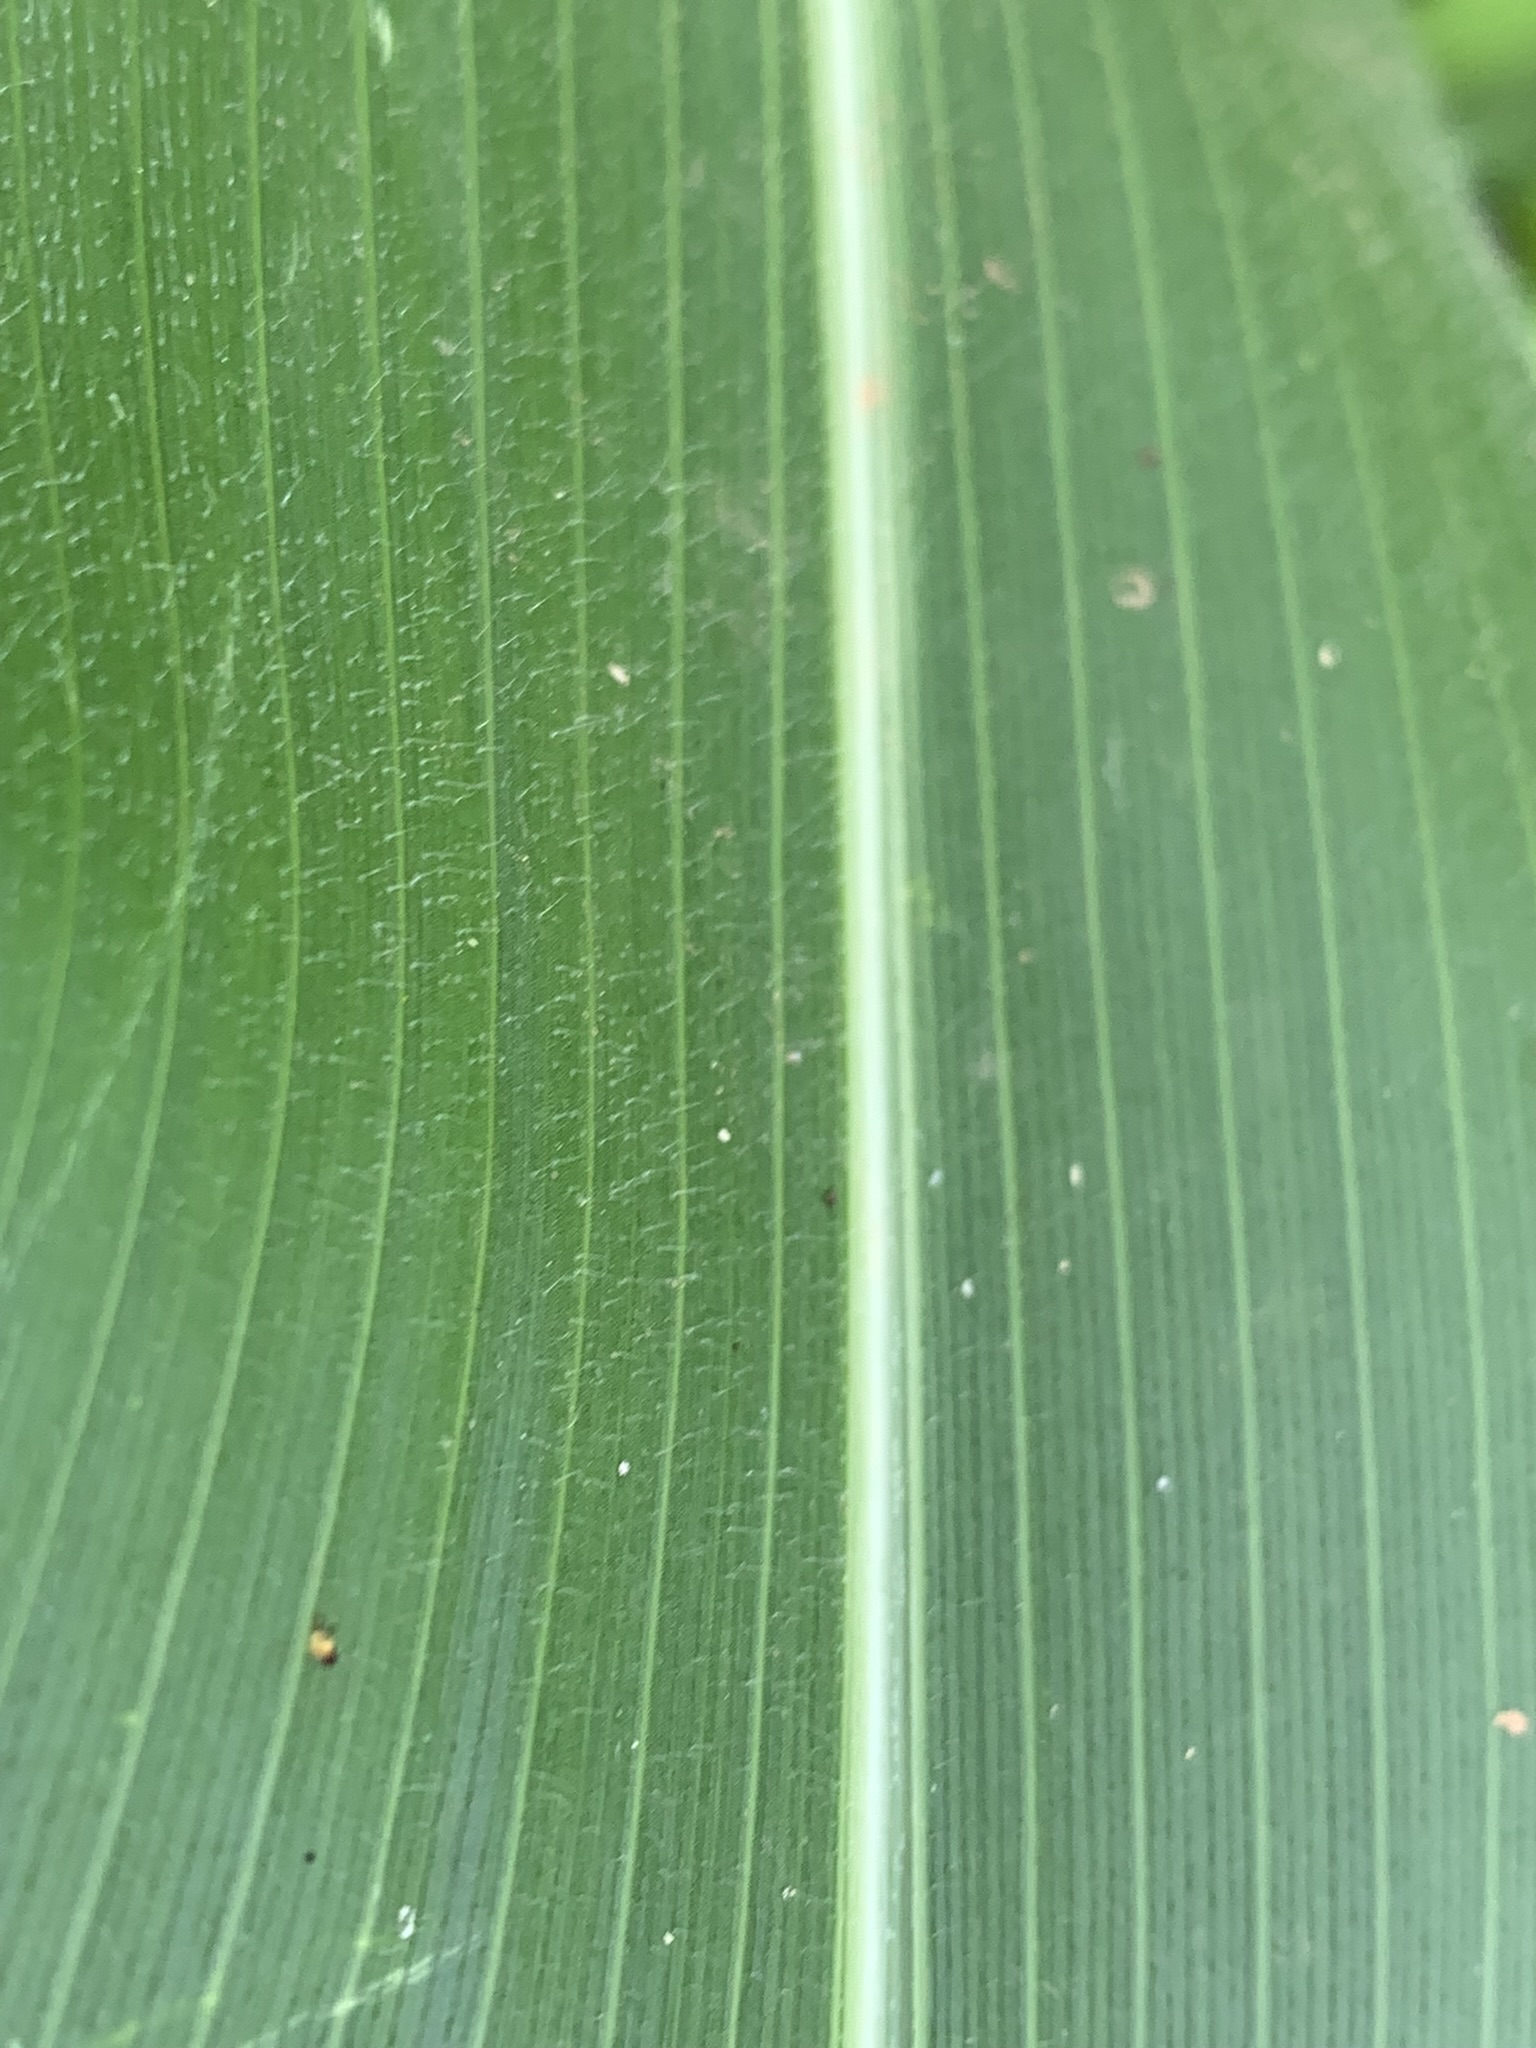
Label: Healthy